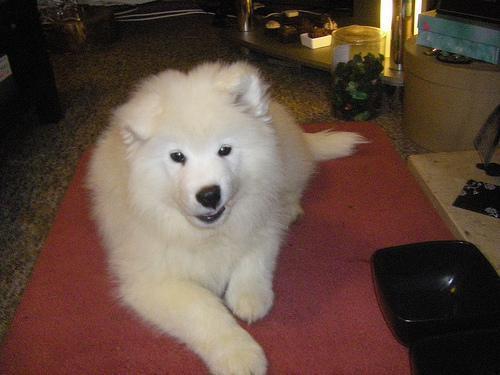
samoyed